Roopali Desai

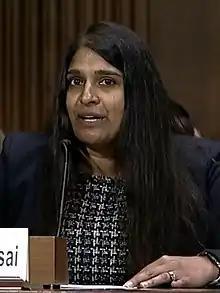
Desai testifying before the Senate Judiciary Committee

On June 15, 2022, President Joe Biden nominated Desai to serve as a United States circuit judge for the Ninth Circuit. Biden nominated Desai to the seat vacated by Judge Andrew D. Hurwitz, who announced his intent to assume senior status upon confirmation of a successor. On July 13, 2022, a hearing on her nomination was held before the Senate Judiciary Committee. On July 28, her nomination was favorably reported by the committee by a voice vote, with Senators Mike Lee, Ted Cruz, Josh Hawley, and Marsha Blackburn voting "no". On August 4, the United States Senate confirmed her nomination by a 67–29 vote, just 50 days after her initial nomination and the fastest of any court of appeals nomination since the Clinton administration. She received her judicial commission on October 3, 2022. Desai became the first South Asian person to serve on the Ninth Circuit.